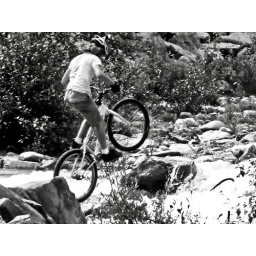
a biker jumping huge river boulders at krankworx, a bike festival, held in the summer at whistler village